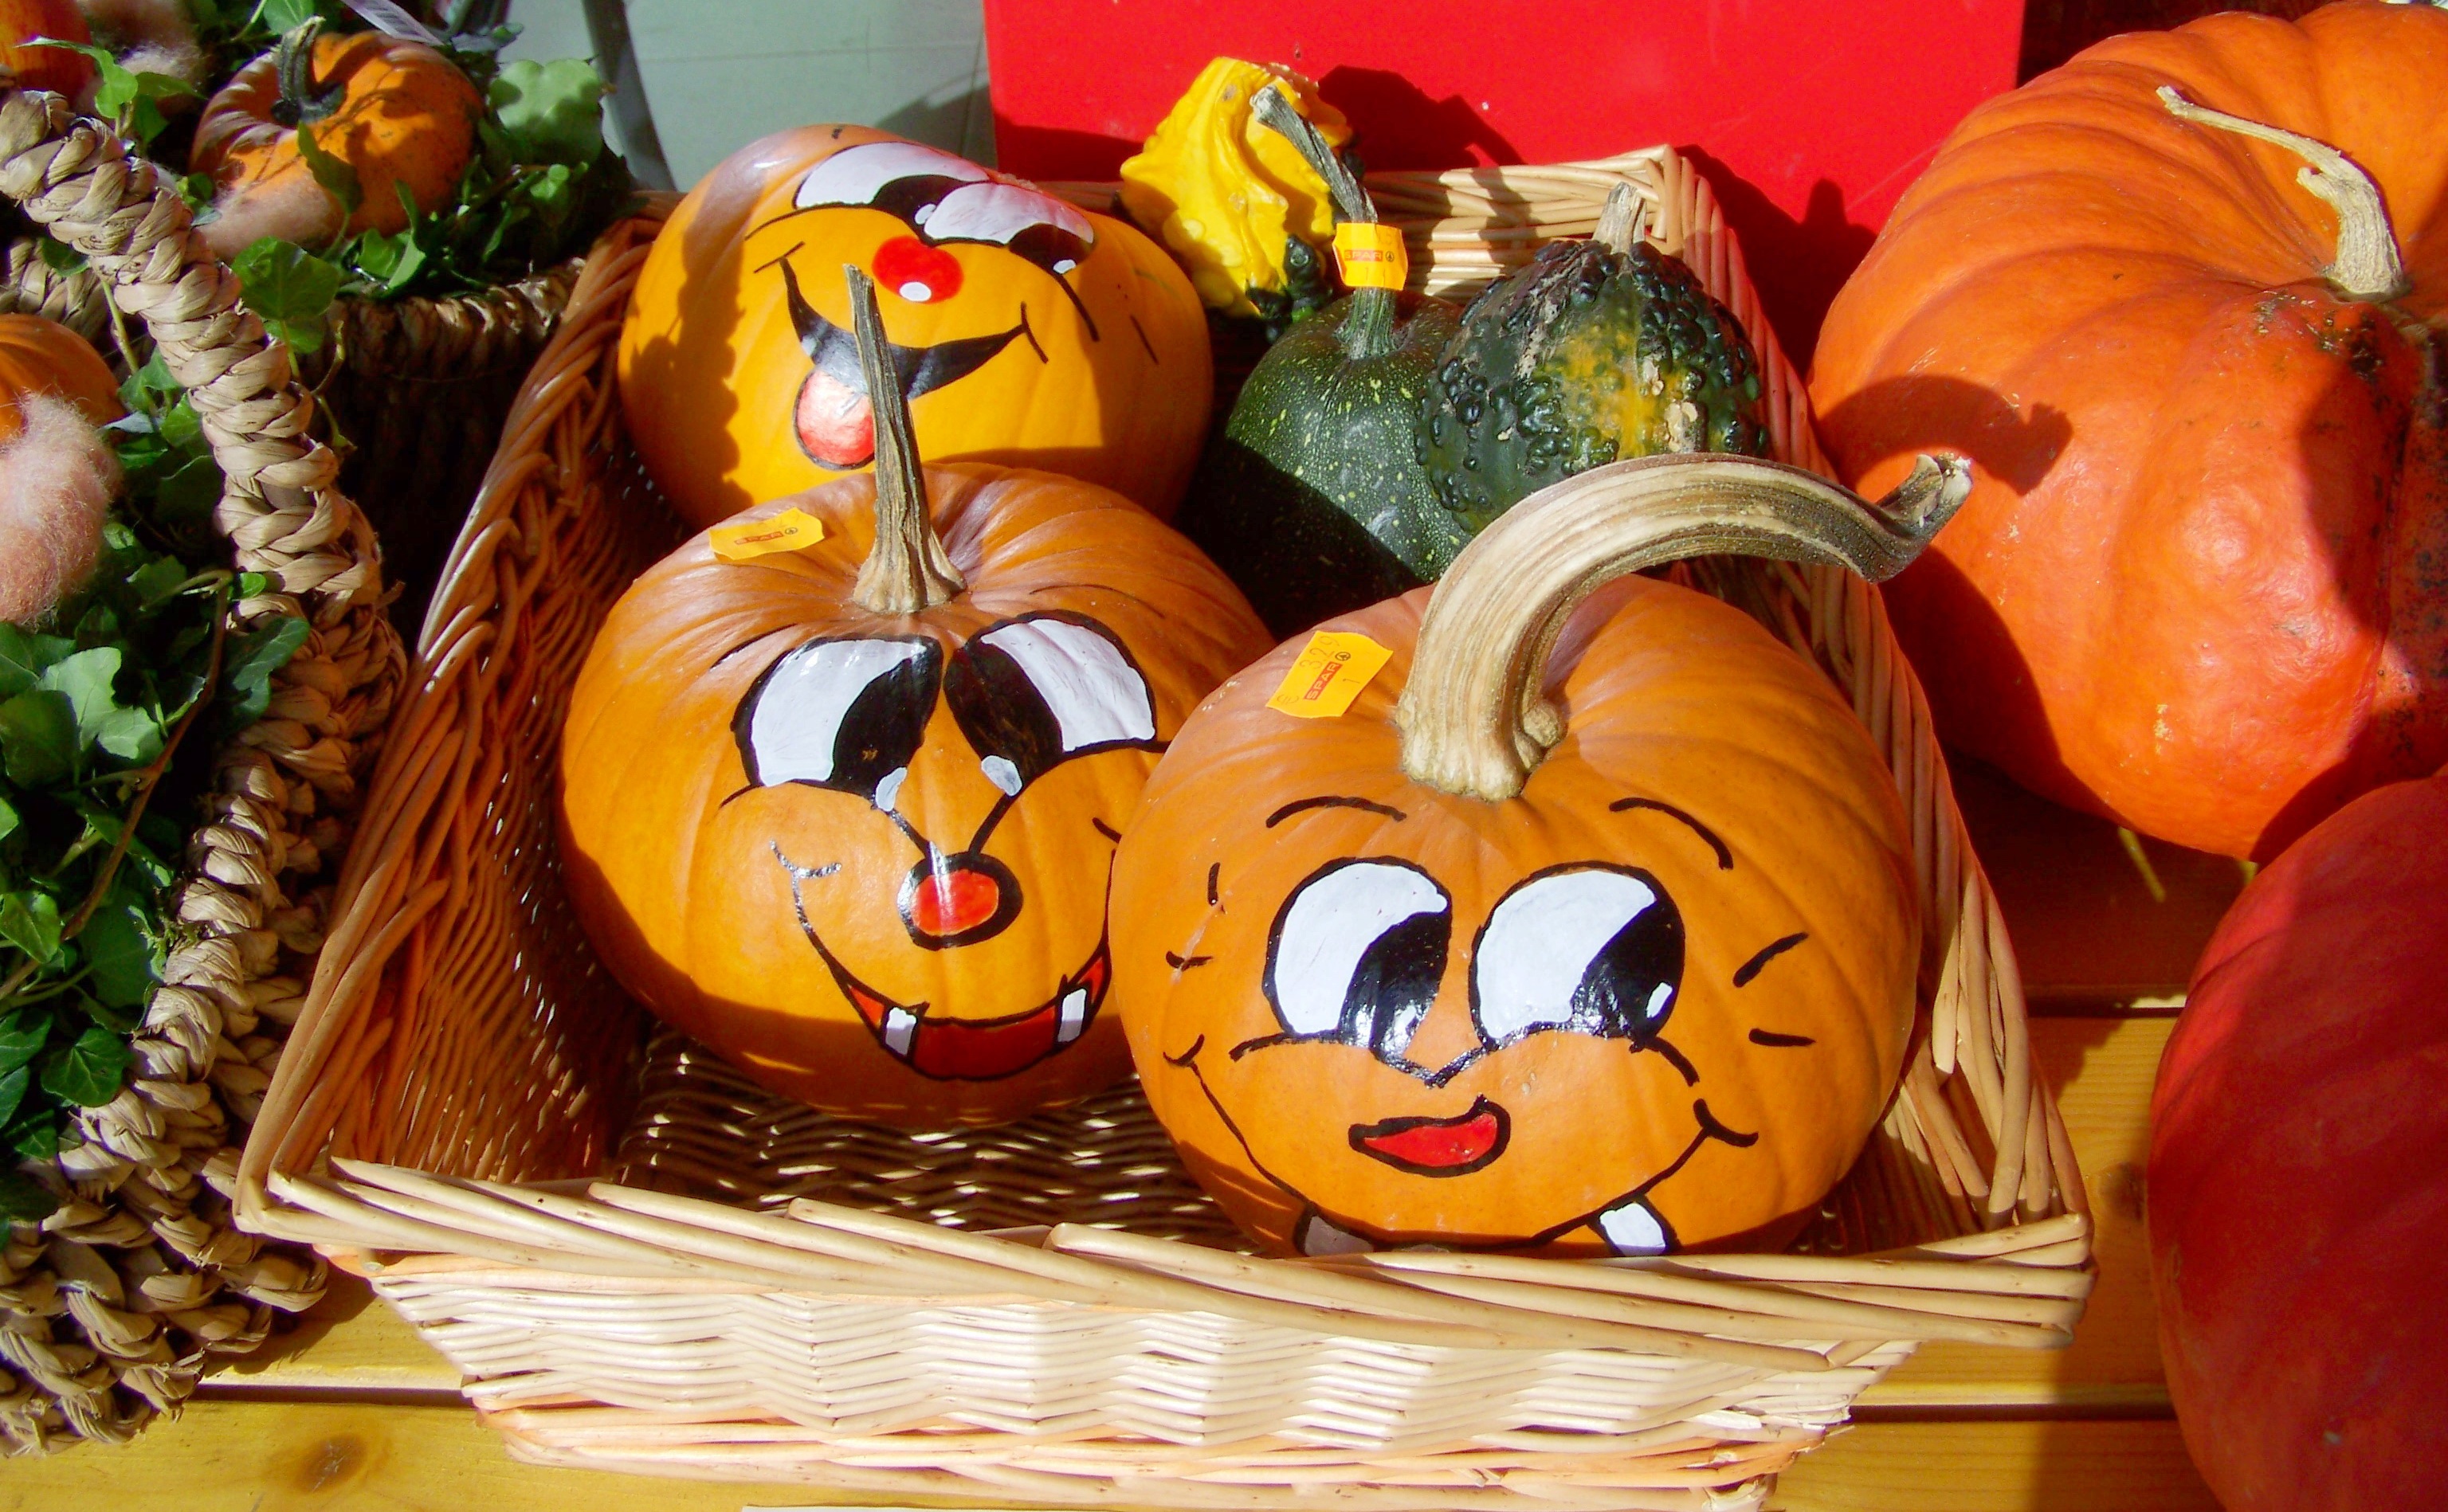
food, harvest, pumpkin, halloween, holiday, agriculture, vegetables, funny, calabaza, event, carving, yellow squash, cheerful pumpkins